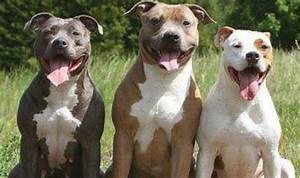
Label: dog